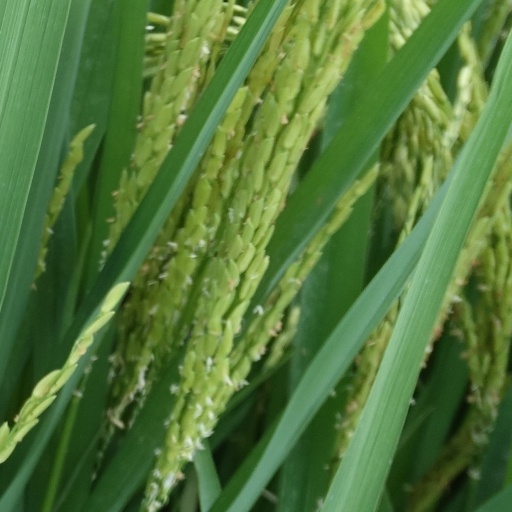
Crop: rice